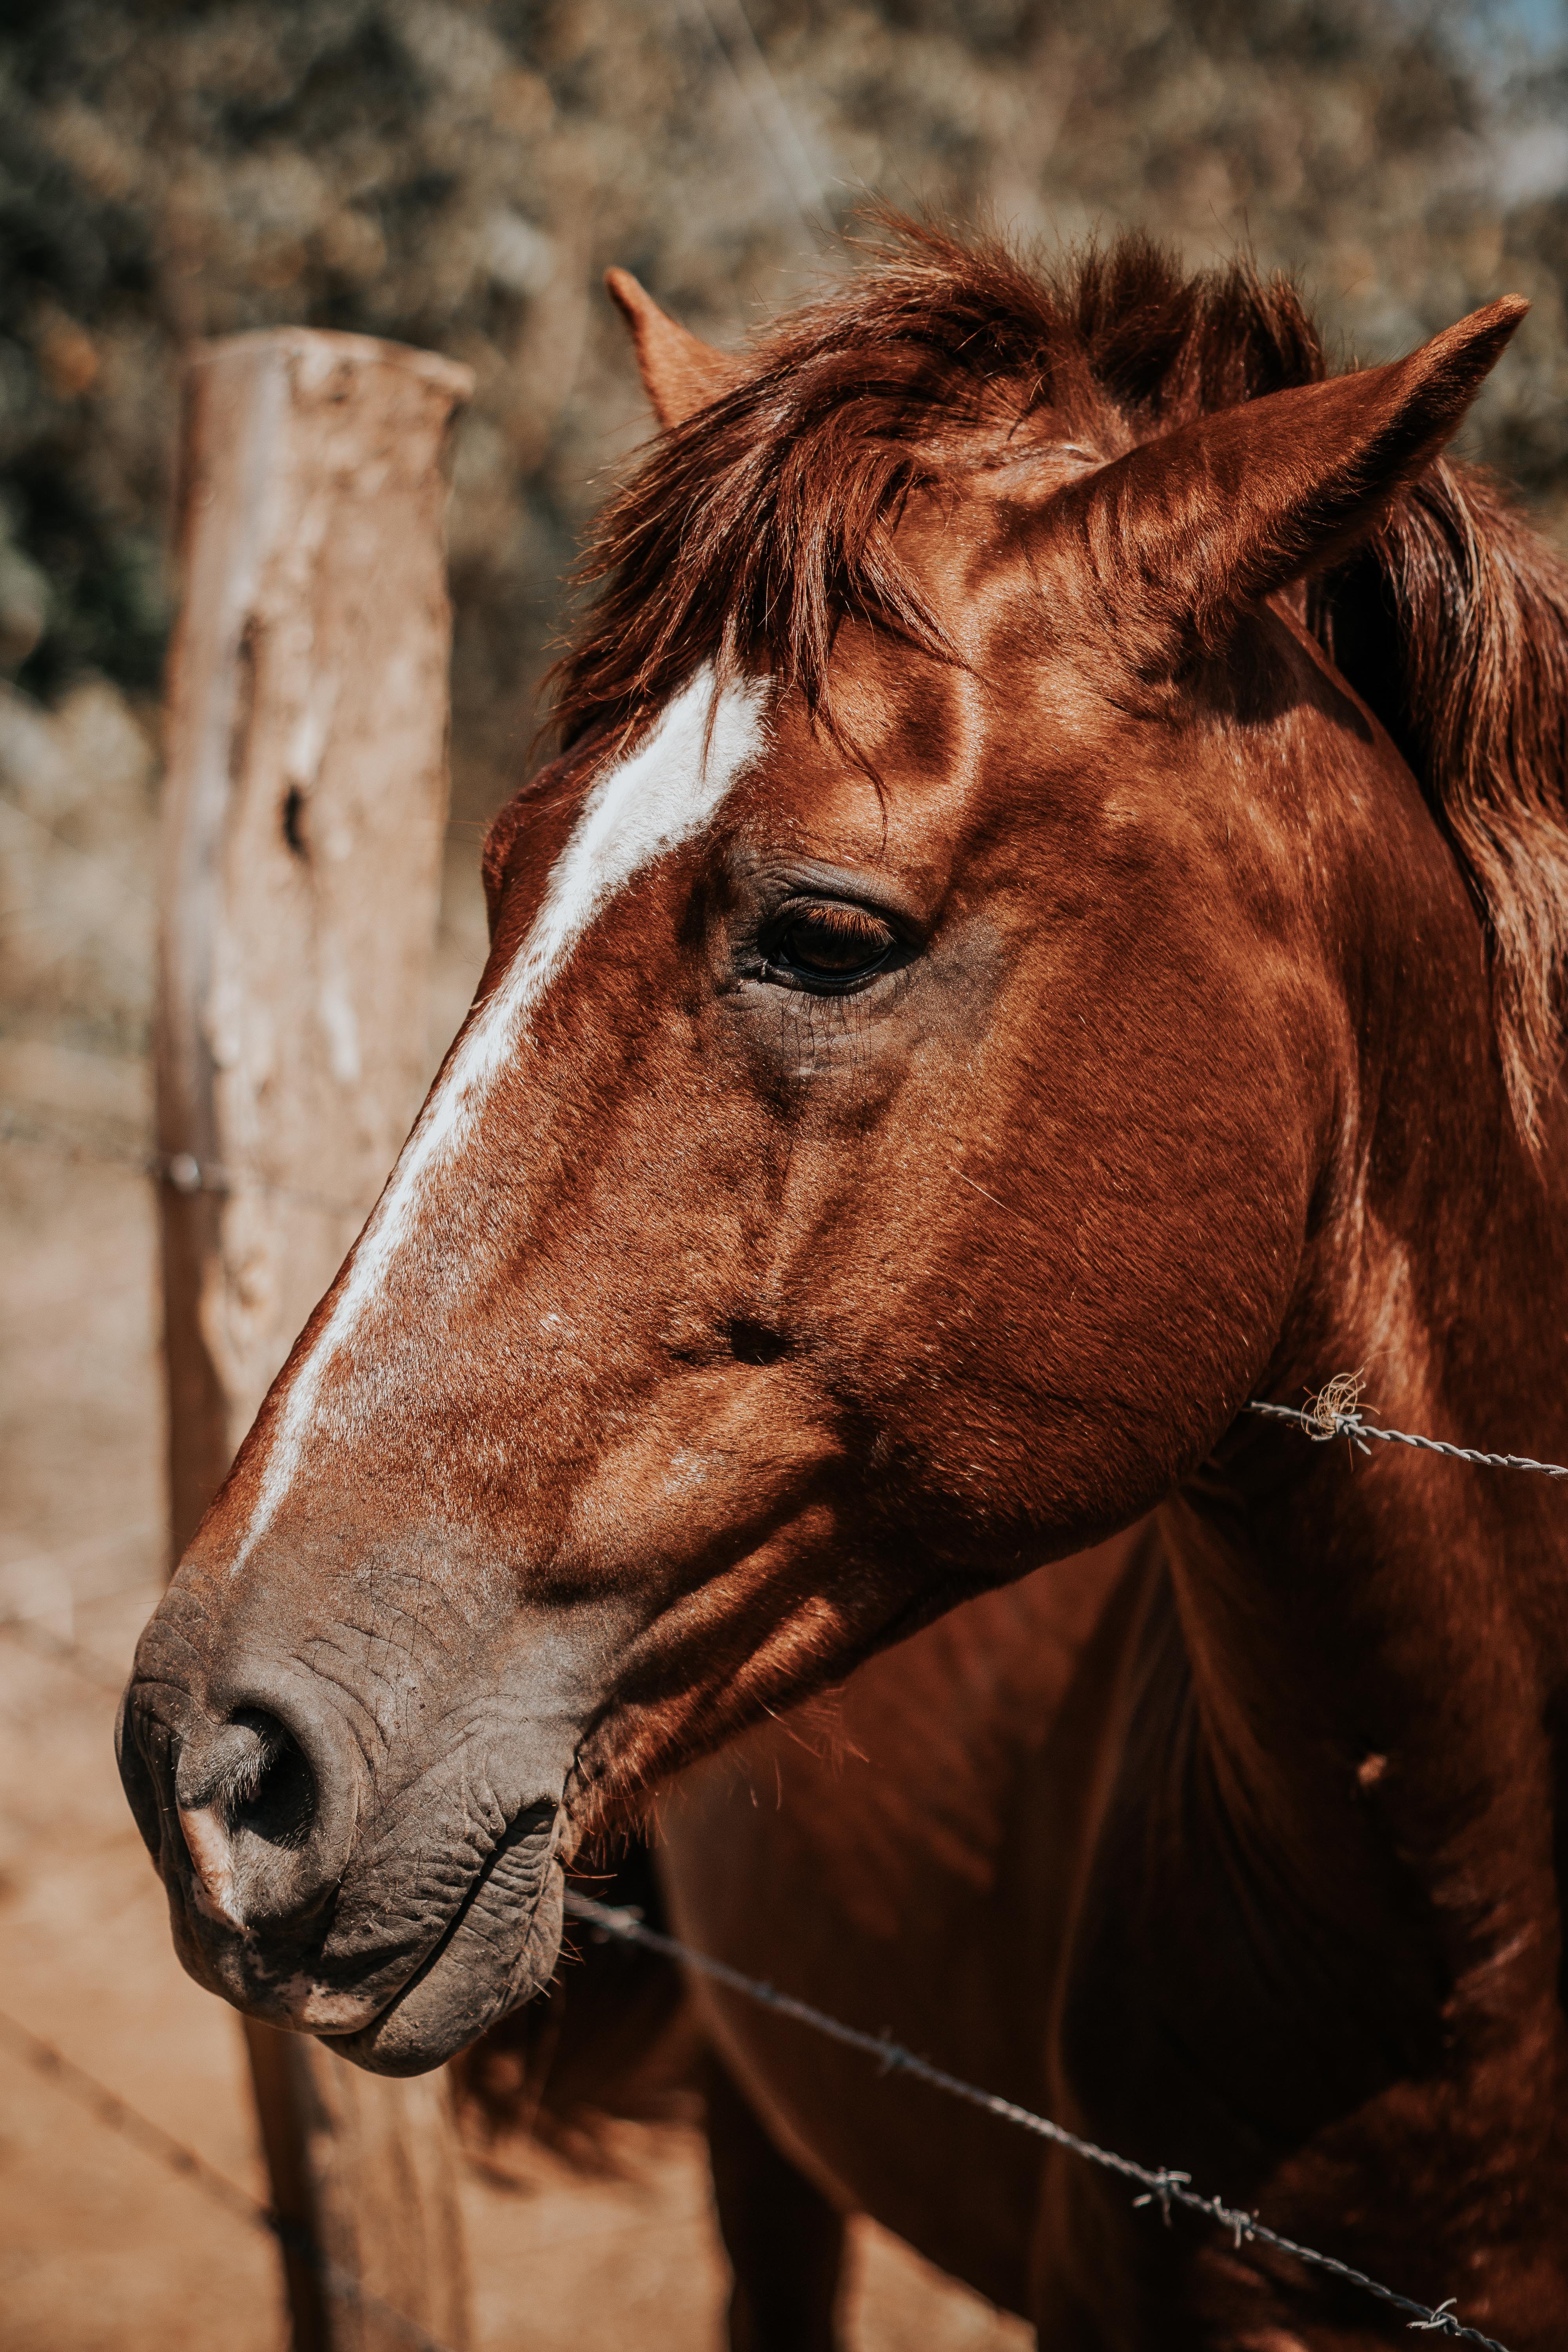
mammal, horse, vertebrate, hair, mane, nose, sorrel, brown, head, snout, eye, mustang horse, mare, terrestrial animal, wildlife, organism, pack animal, stallion, liver, livestock